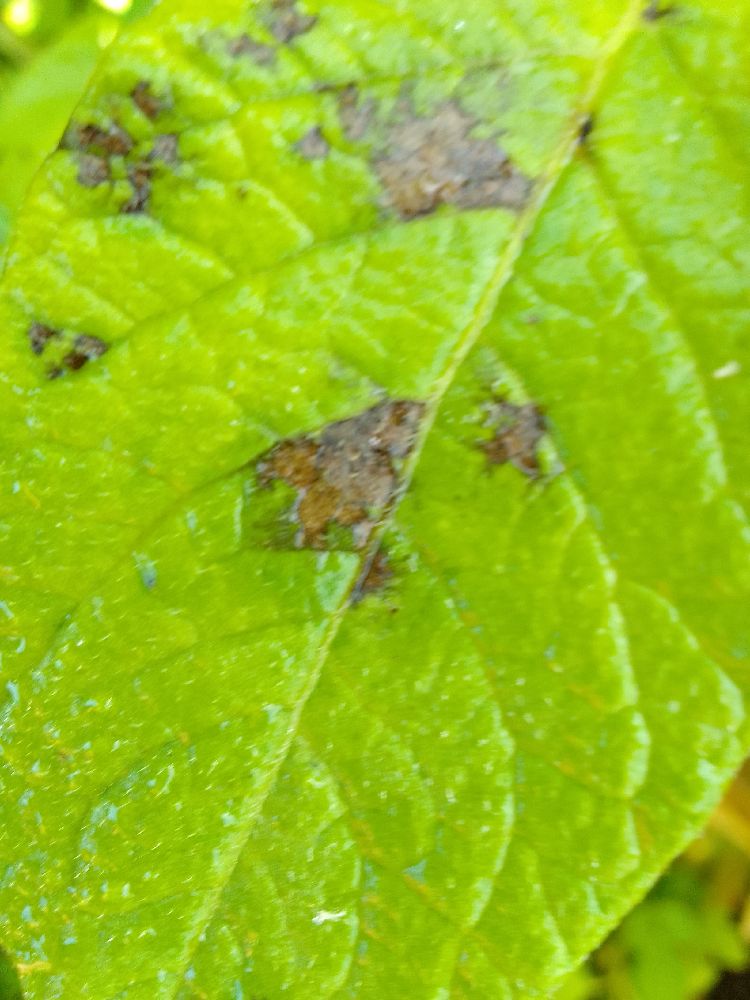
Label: Early blight